May Selelo

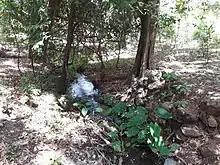
Affluent to May Selelo at Adenna

The magnitude of floods in this river has however decreased due to interventions in the catchment. On some steep slopes, exclosures have been established; the dense vegetation largely contributes to enhanced infiltration, less flooding and better baseflow. Physical conservation structures such as stone bunds and check dams also intercept runoff.